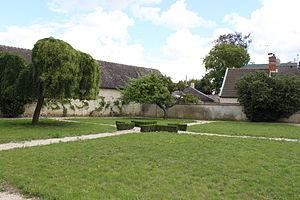
Jardin de la Maison Bénédictine à Pierry
Le frère Jean Oudart, est un moine bénédictin, ayant vécu à Pierry durant 63 ans. Il travaille sur la prise de mousse avec Dom Pérignon.